Describe the emotion expressed in this image:  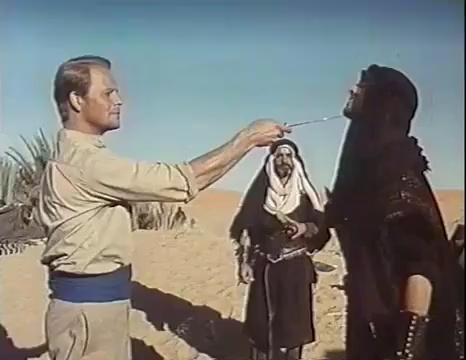
This person displays Suffering, valence and arousal with low intensity.